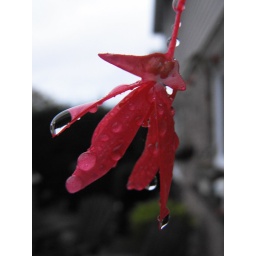
these red flowers in a hanging basket got drenched.